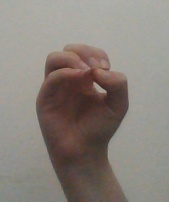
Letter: ha